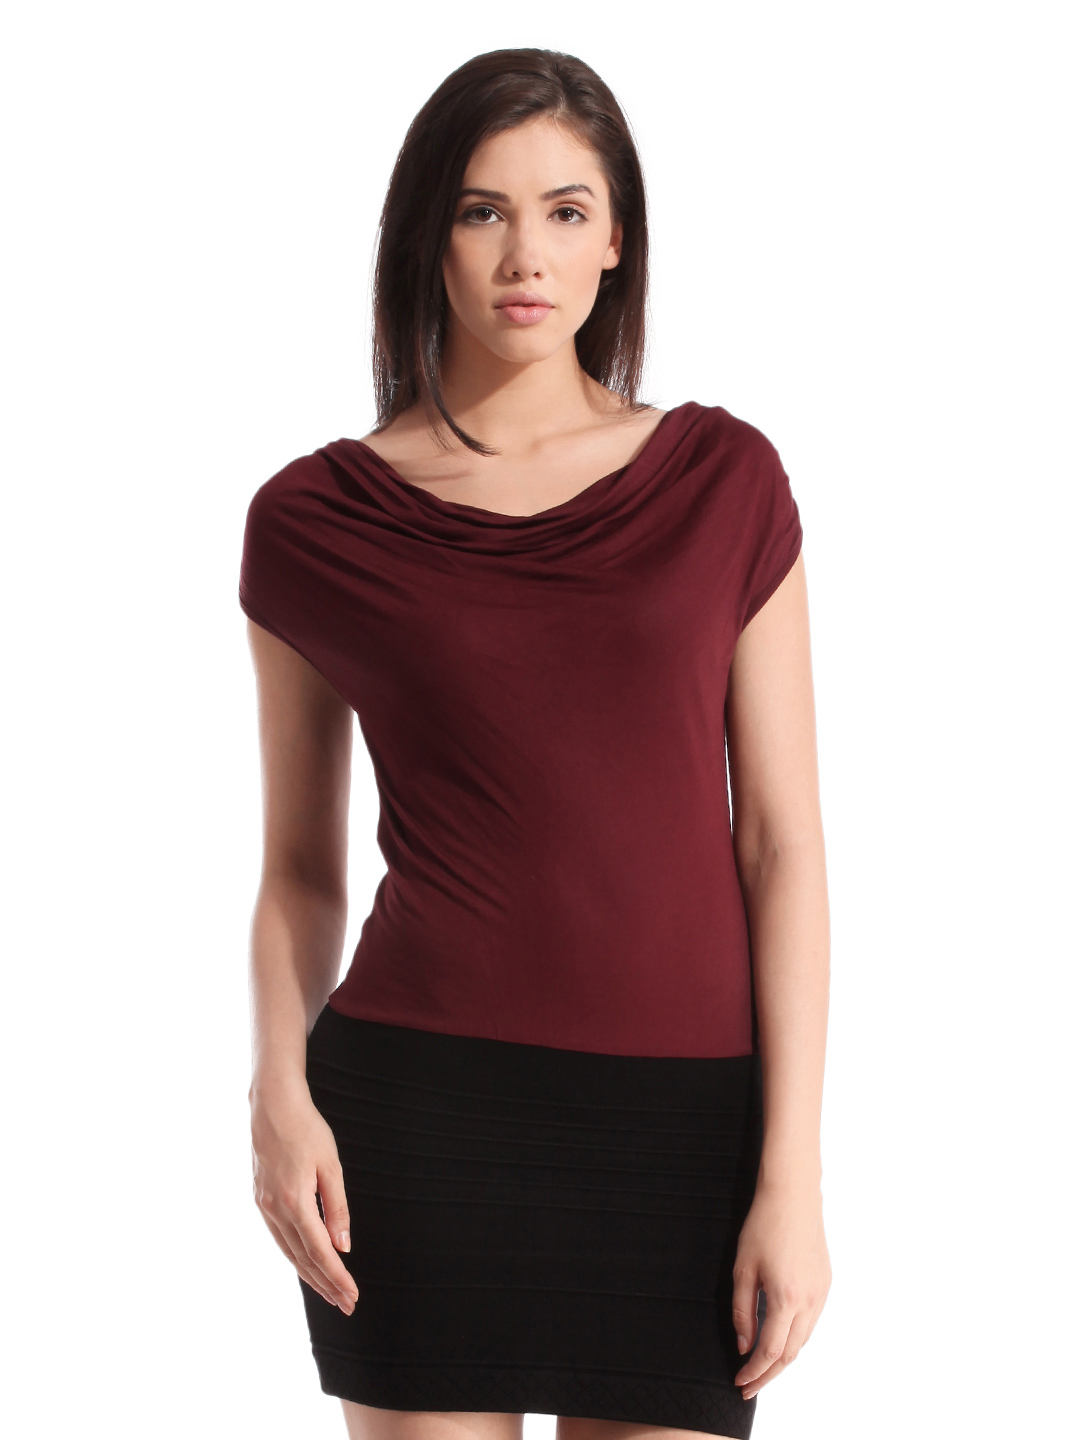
Tonga Women Maroon Dress
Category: Apparel / Dress / Dresses
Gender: Women
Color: Maroon
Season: Summer 2012
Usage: Casual